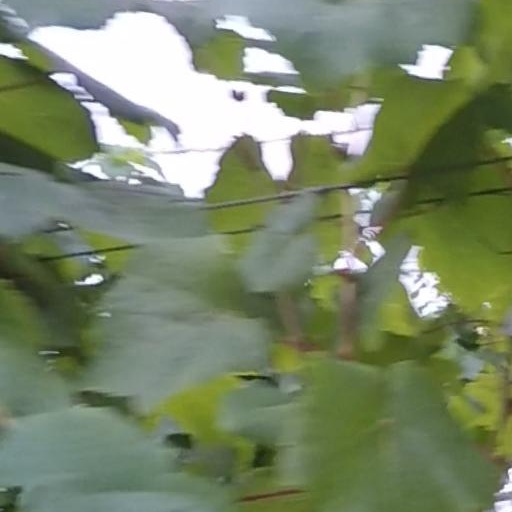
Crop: grape